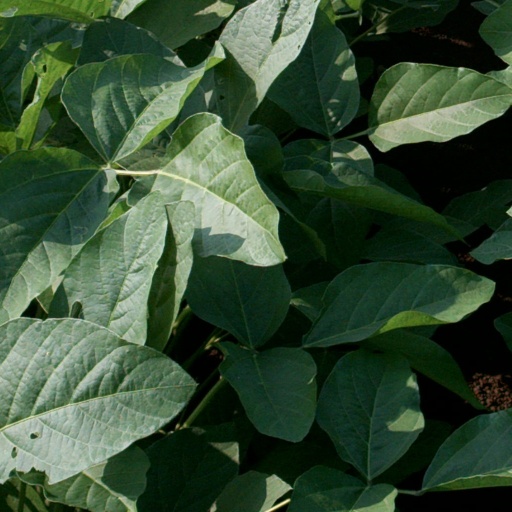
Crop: soybean